My Little Eye

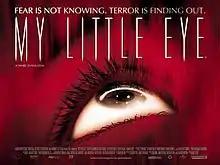
UK release poster

My Little Eye is a 2002 horror film directed by Marc Evans about five adults who agree to spend six months together in an isolated mansion while being filmed at all times. The idea for the film came from reality television shows such as "Big Brother". The title refers to the guessing game I spy.